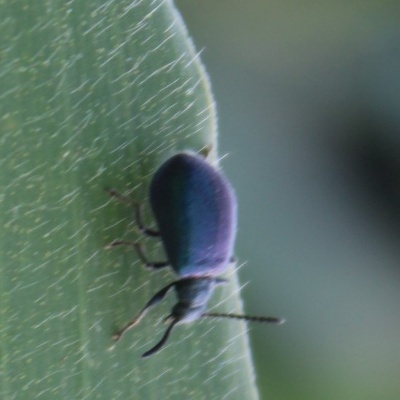
Crop: Maize
Condition: leaf beetle